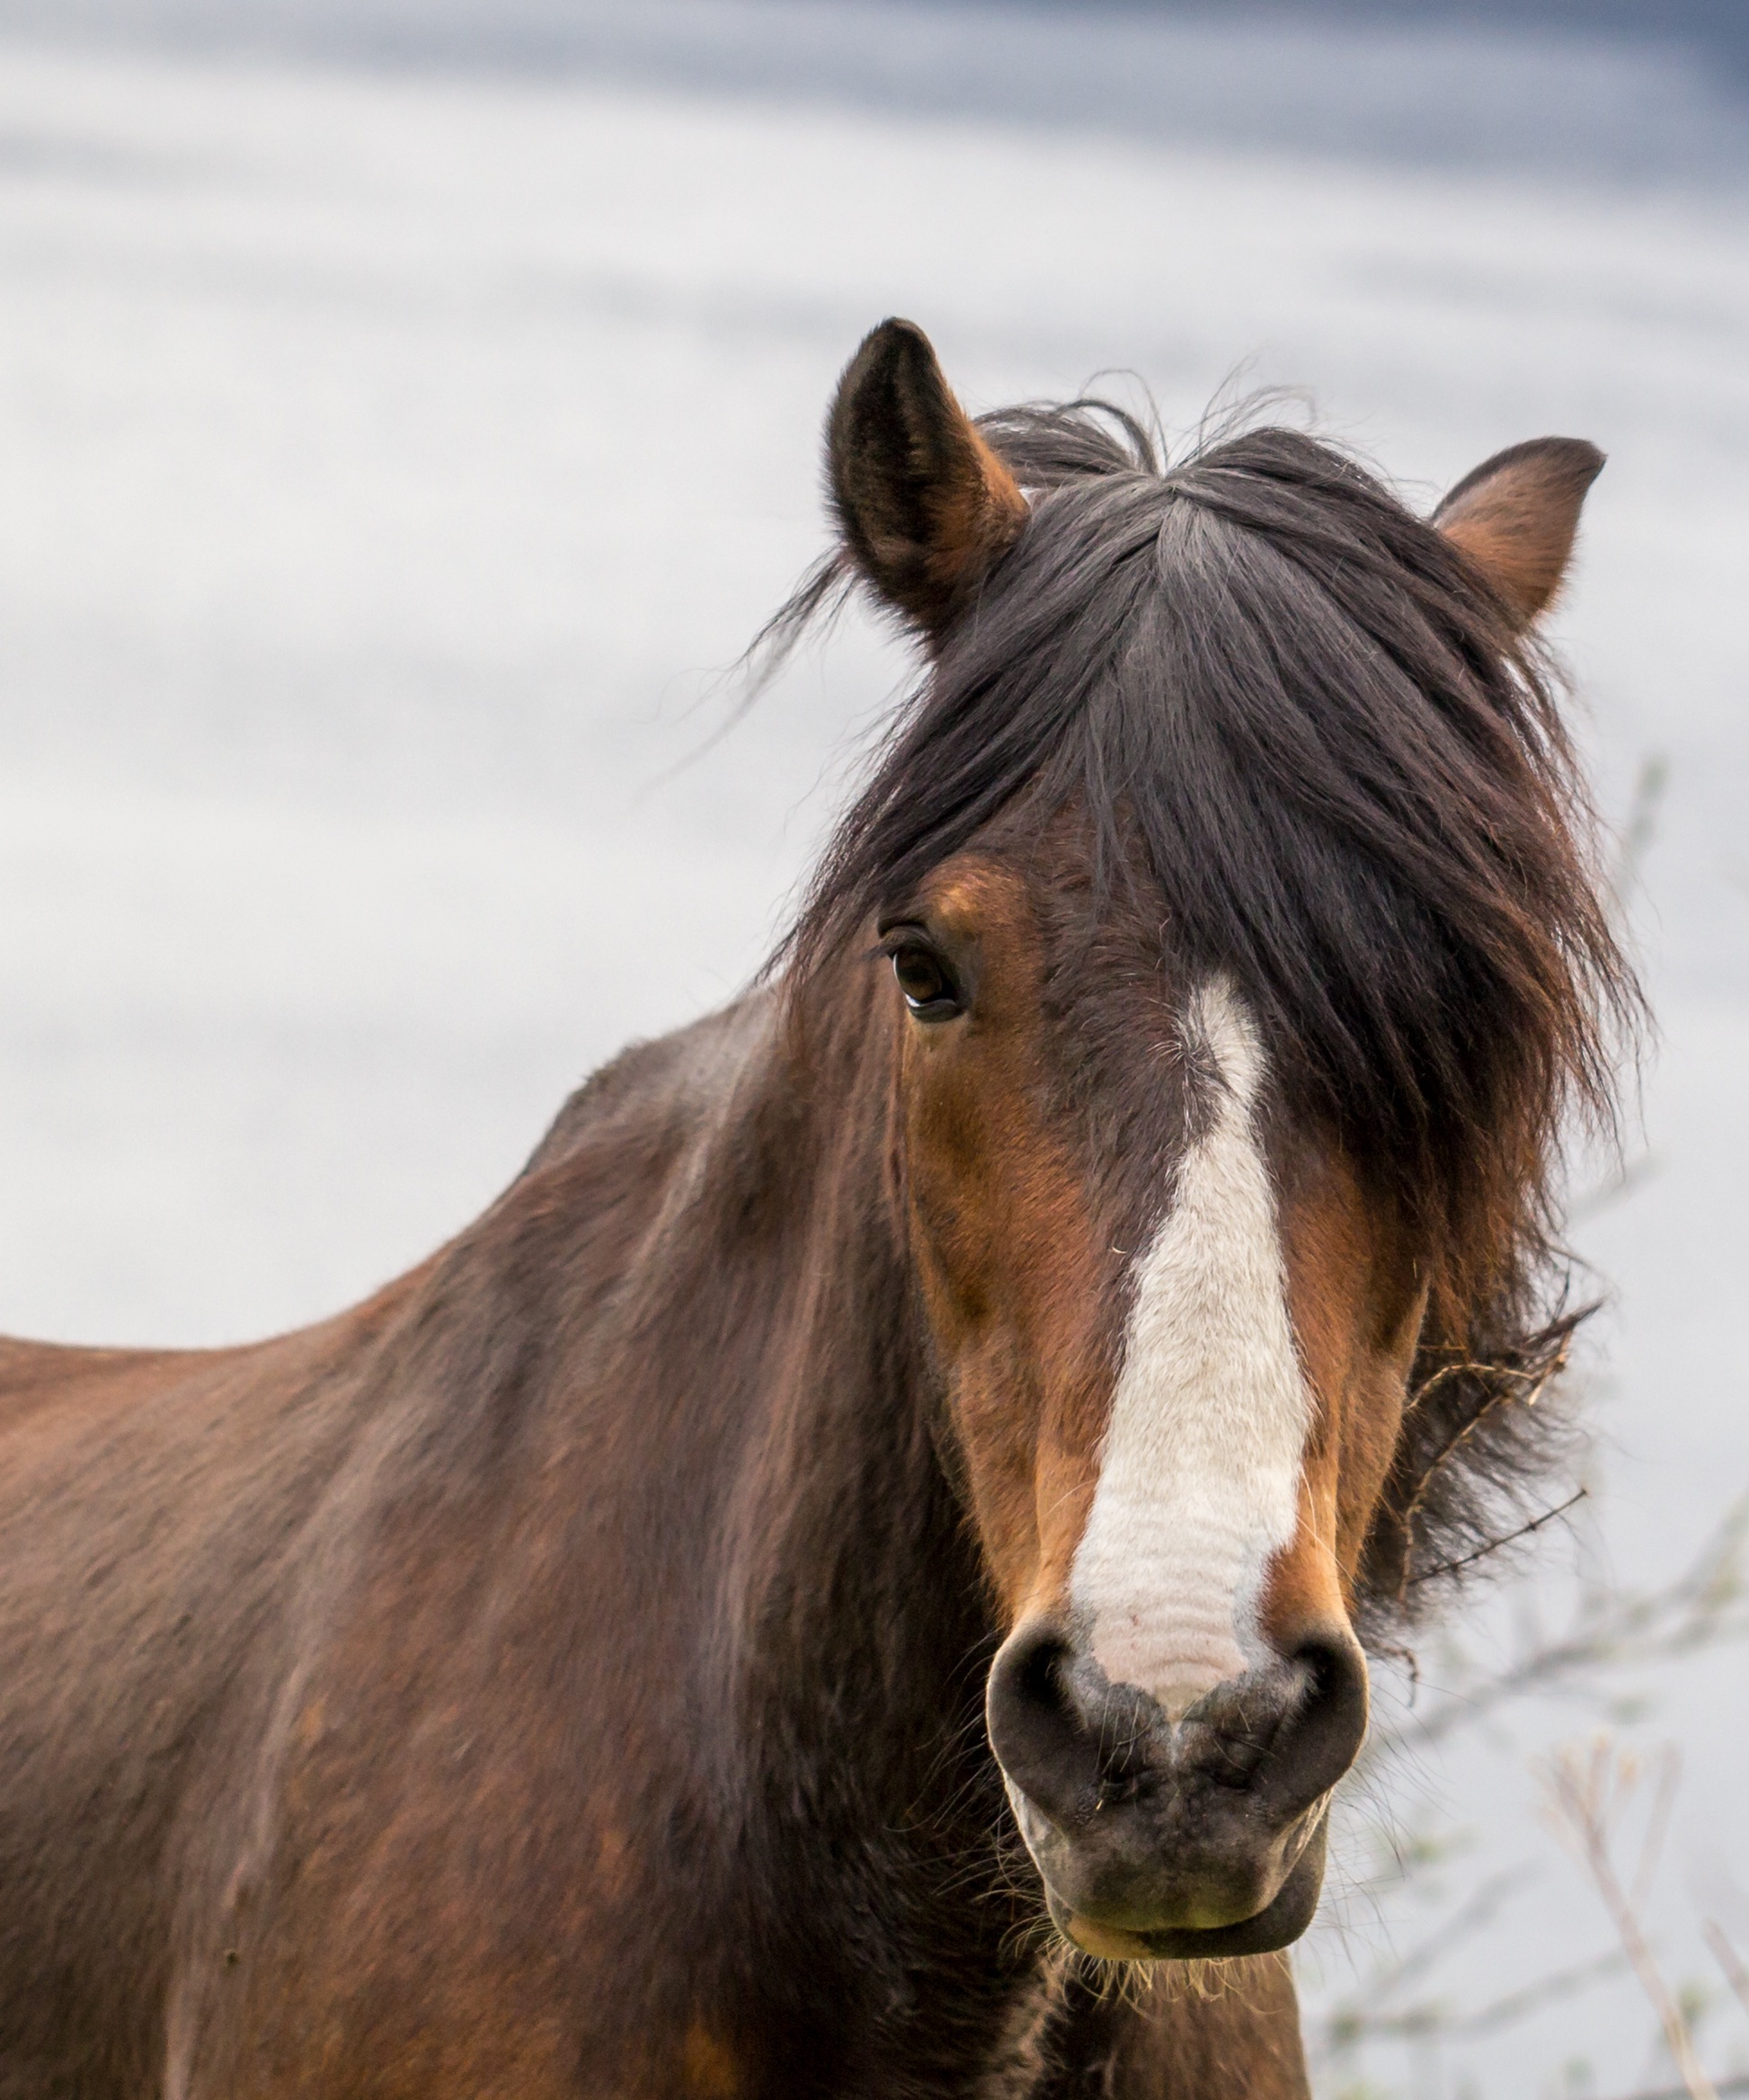
horse, mammal, stallion, mane, fauna, close up, head, vertebrate, mare, horse like mammal, mustang horse